Aerotique Parasol

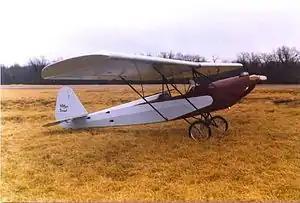

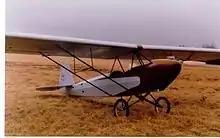
Aerotique Parasol

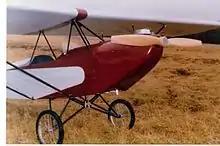
Aerotique Parasol

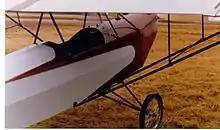
Aerotique Parasol

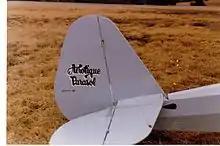
Aerotique Parasol

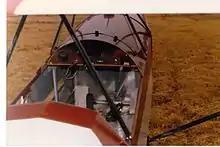
Aerotique Parasol

The Aerotique Parasol is an American parasol-wing, strut-braced, conventional landing gear, single-seat, open cockpit, single engine in tractor configuration, ultralight aircraft that was designed as an ultralight version of the 1926 vintage Heath Parasol. It was originally produced by Yesteryear Aviation and later by Aerotique Aviation. The aircraft was supplied as factory-built only.